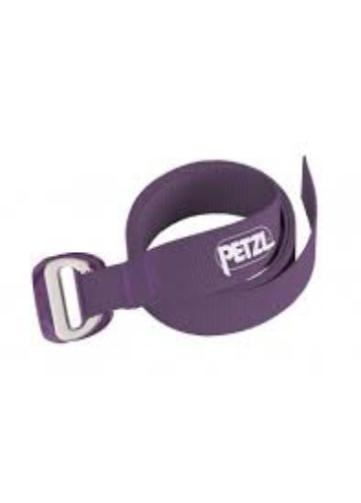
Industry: Clothes